Guangdong Institute of Arts and Sciences

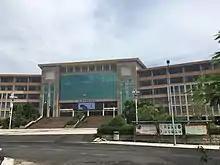
Lecture Hall No. 1

The school offers a total of 66 majors, spread across 7 departments and 4 colleges. There are 726 academic instructors, of which, 530 work for the school full-time. According to the school, in recent years, over 98% of graduates have gained employment.